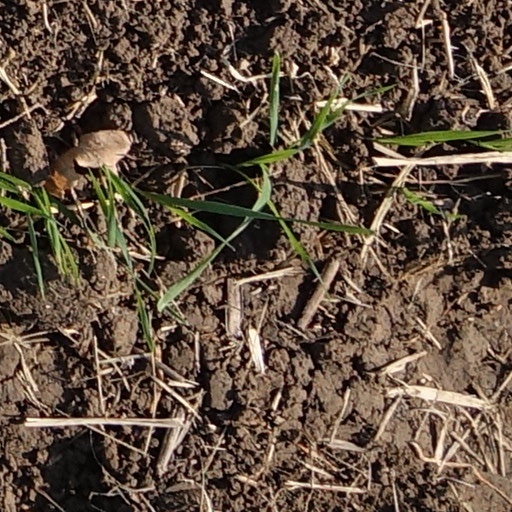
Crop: wheat